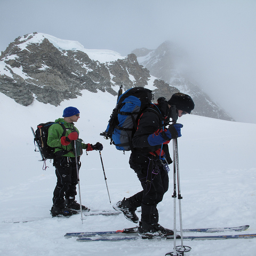
two snow skiers one has a green jacket
Snow skiers with backpacks in high altitude mountain area.
Two cross country skiers are standing in the snow in front of a mountain range.
Two skiers prepare to trek on a mountain.
Skiers standing on a mountainous slope in snowy weather.